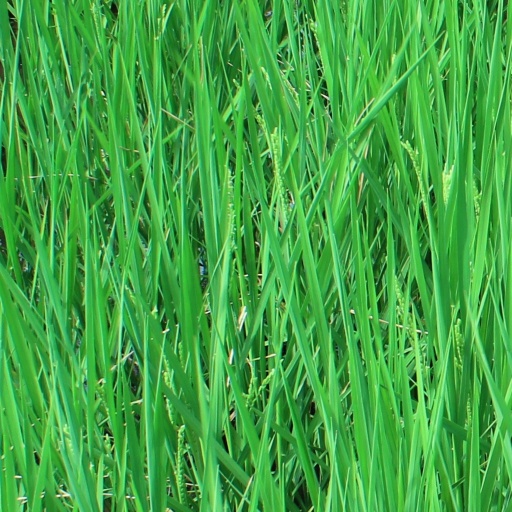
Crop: rice